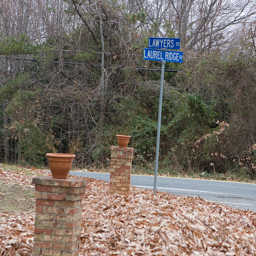
A couple of brick pillars with pots on top of them.
Blue street sign near brick posts and mulch.
A street sign is on the side of a leafy street.
a road with a blue stop sign beside it
Street signs at an intersection in a pile of leaves.